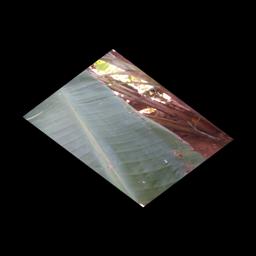
Label: MALBHOG LEAF